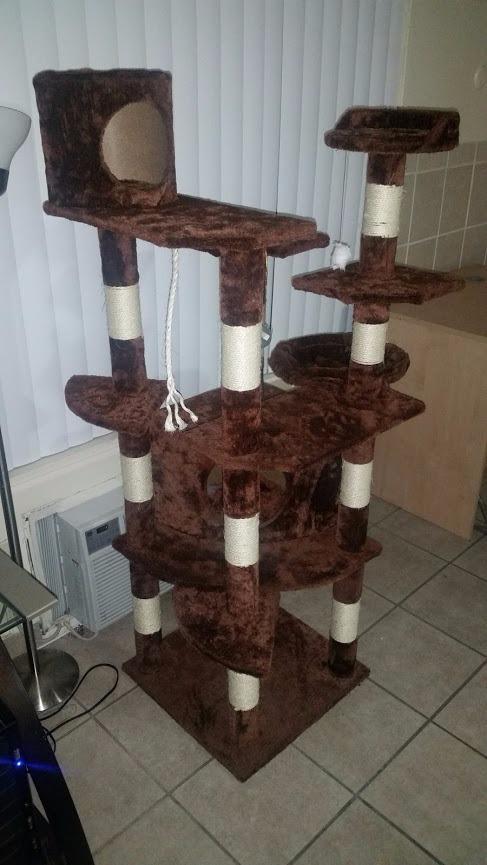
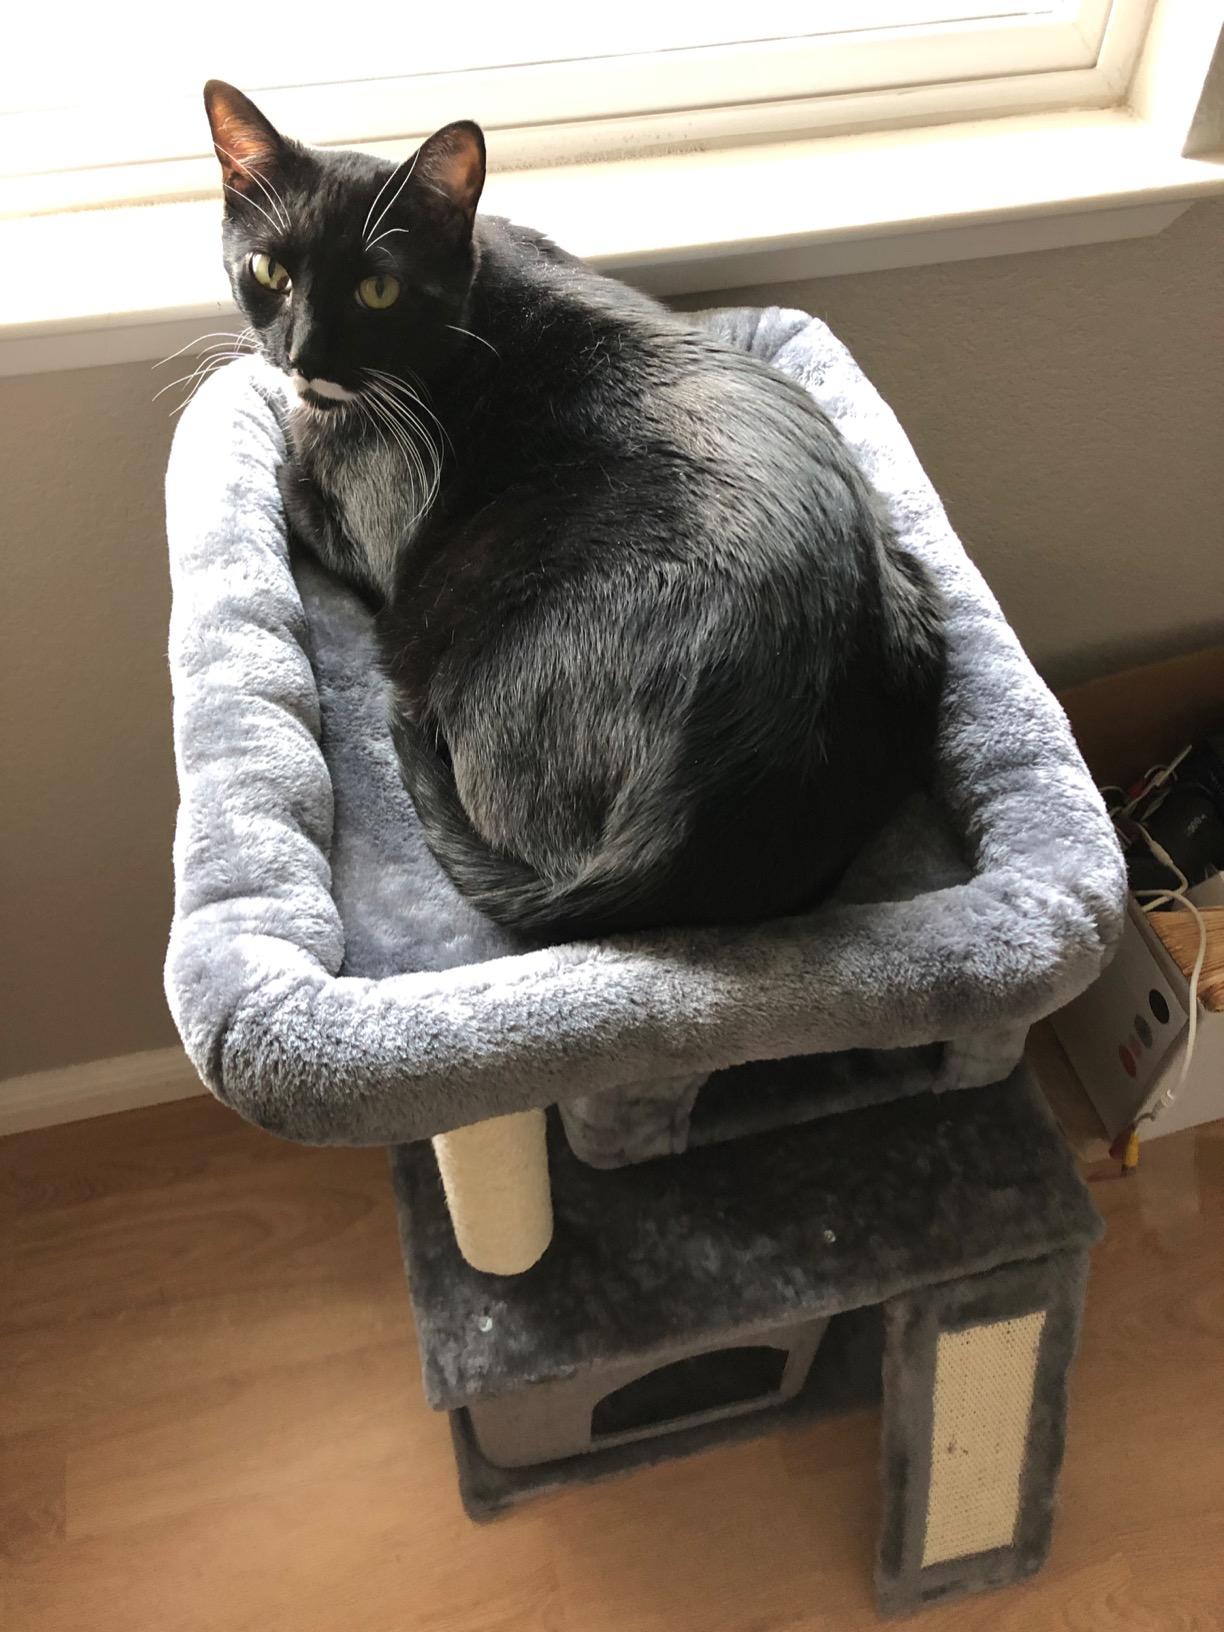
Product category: items_cat tree
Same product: no